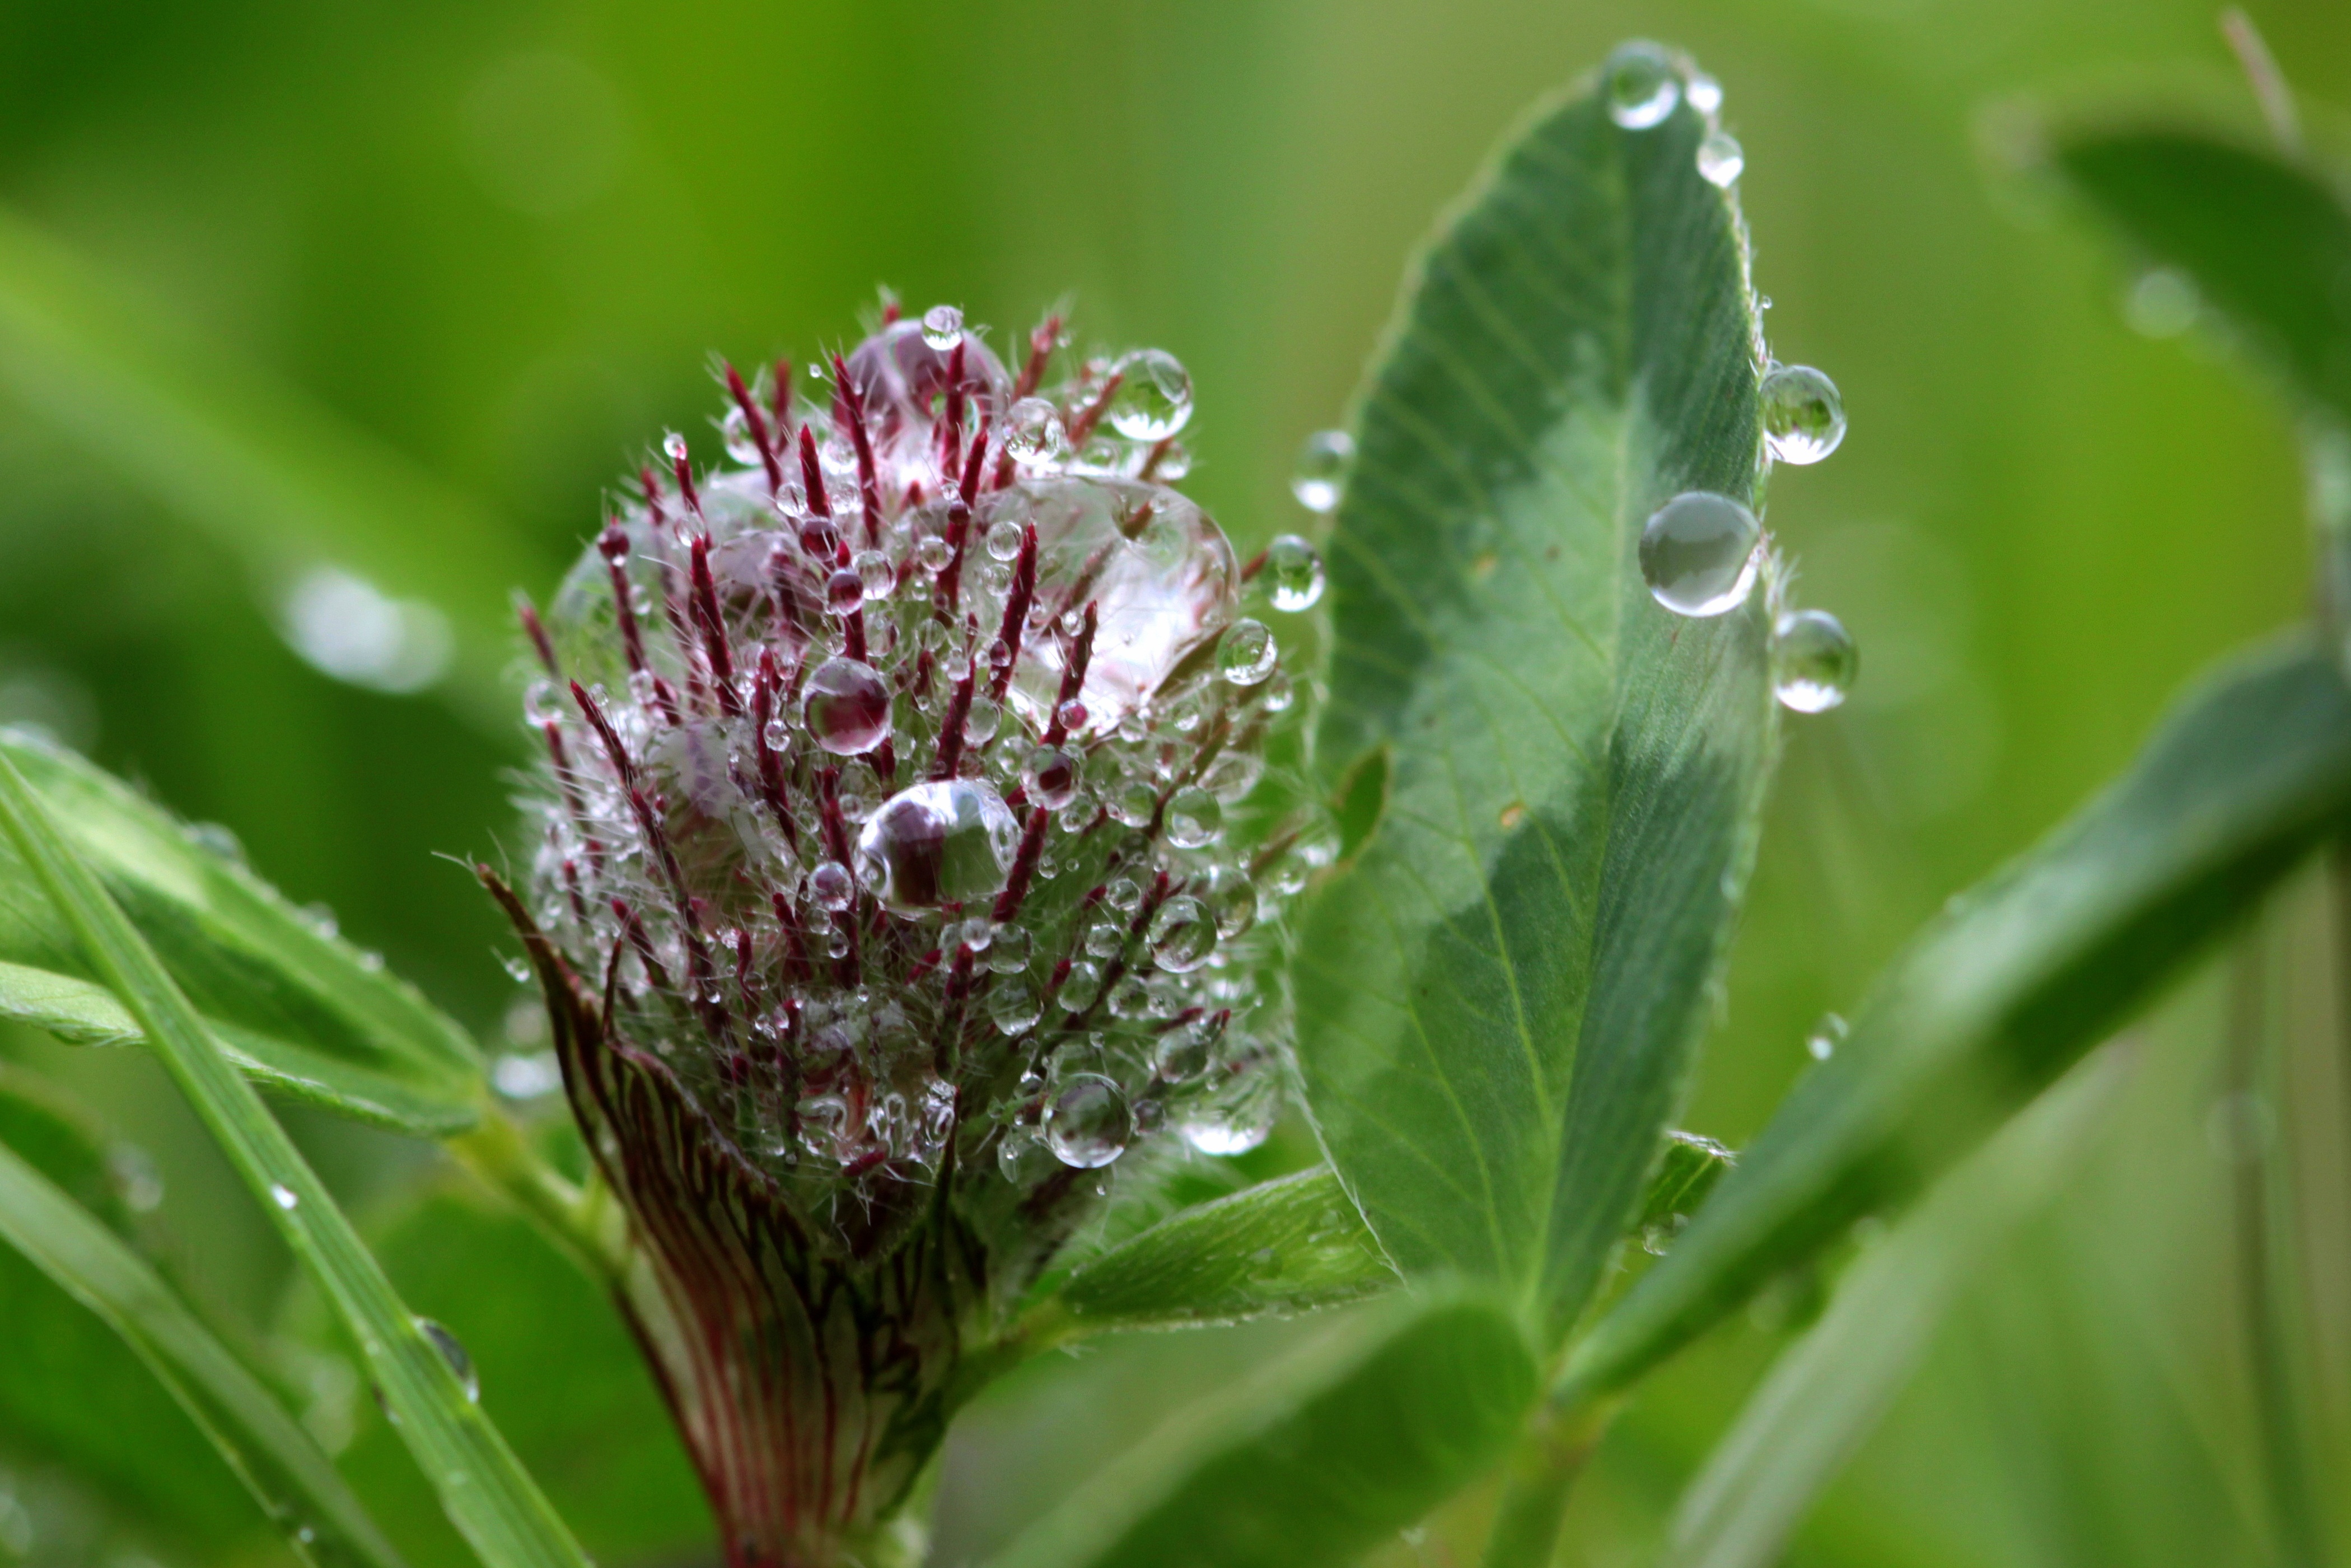
nature, grass, branch, blossom, plant, leaf, flower, purple, raindrop, wet, green, herb, botany, flora, fauna, wild flower, drip, wildflower, close up, pointed flower, leaves, droplets, shrub, klee, macro photography, fodder plant, flowering plant, red clover, trifolium pratense, trifolium, onset clover blossom, grass family, plant stem, land plant